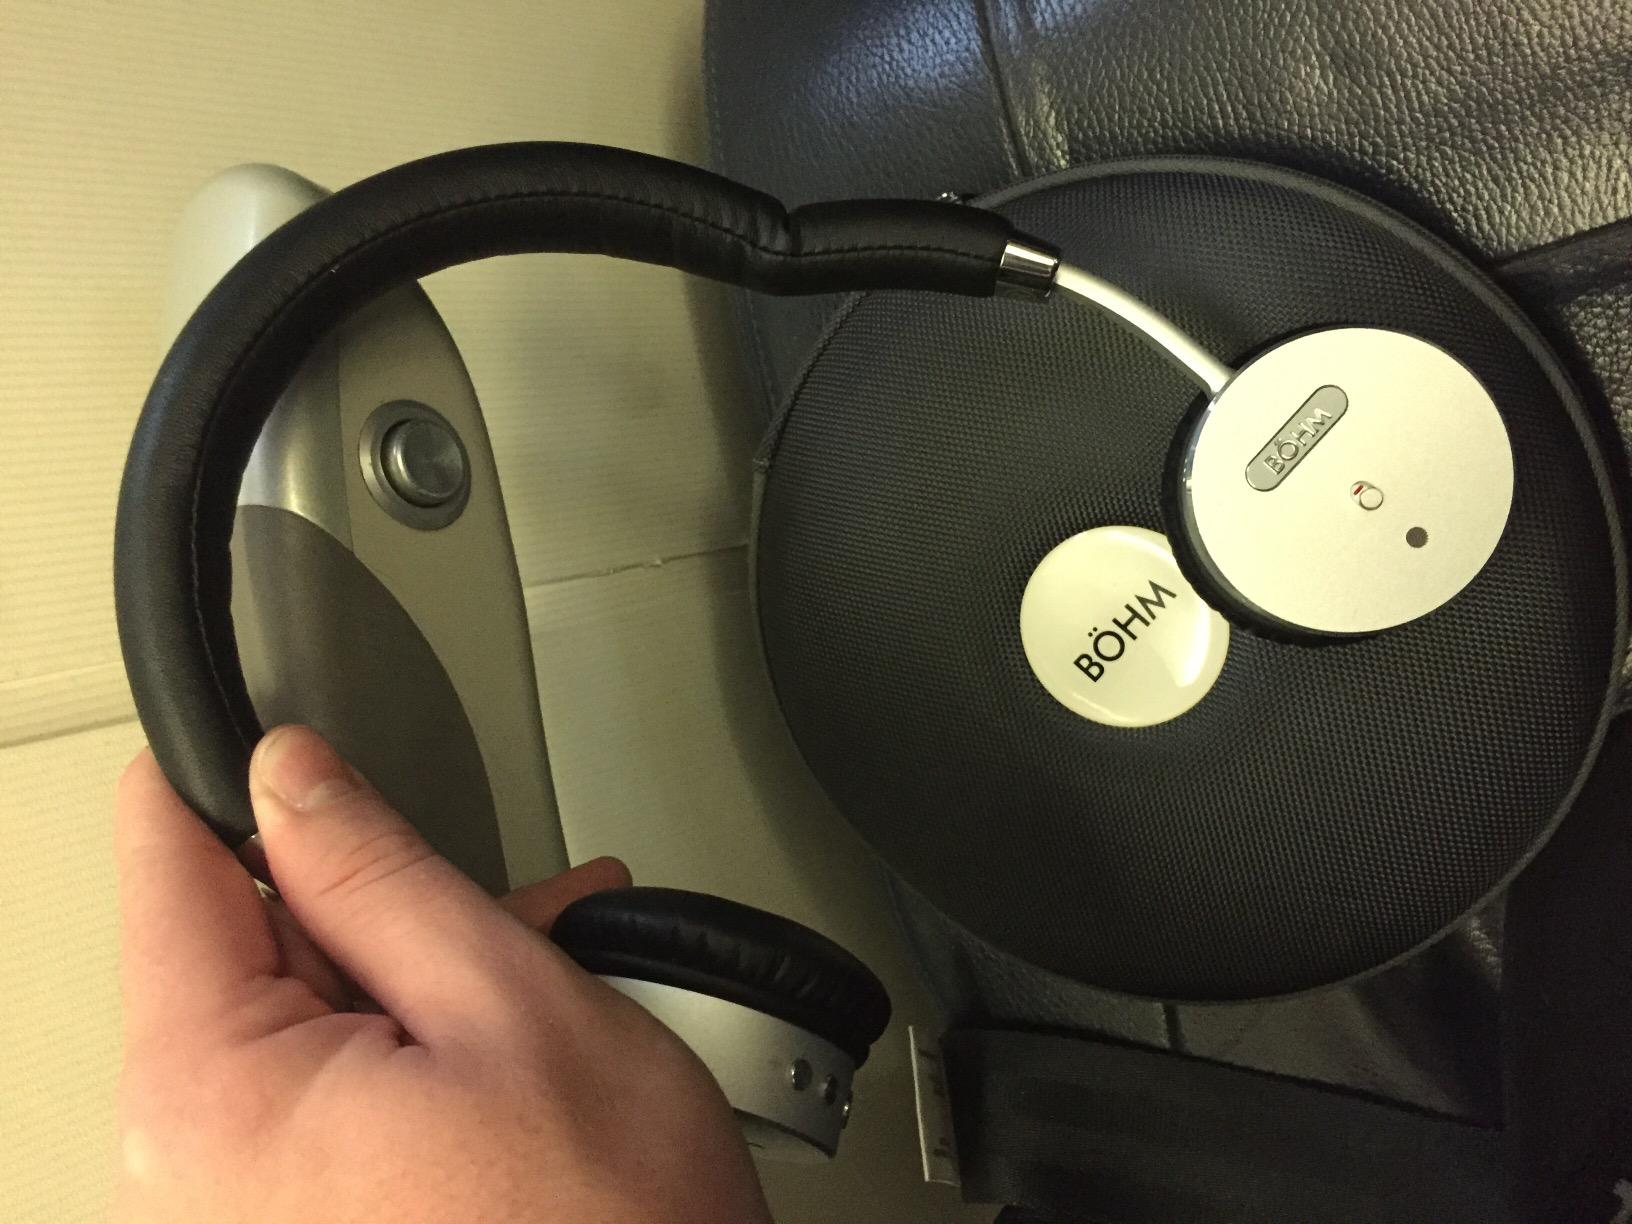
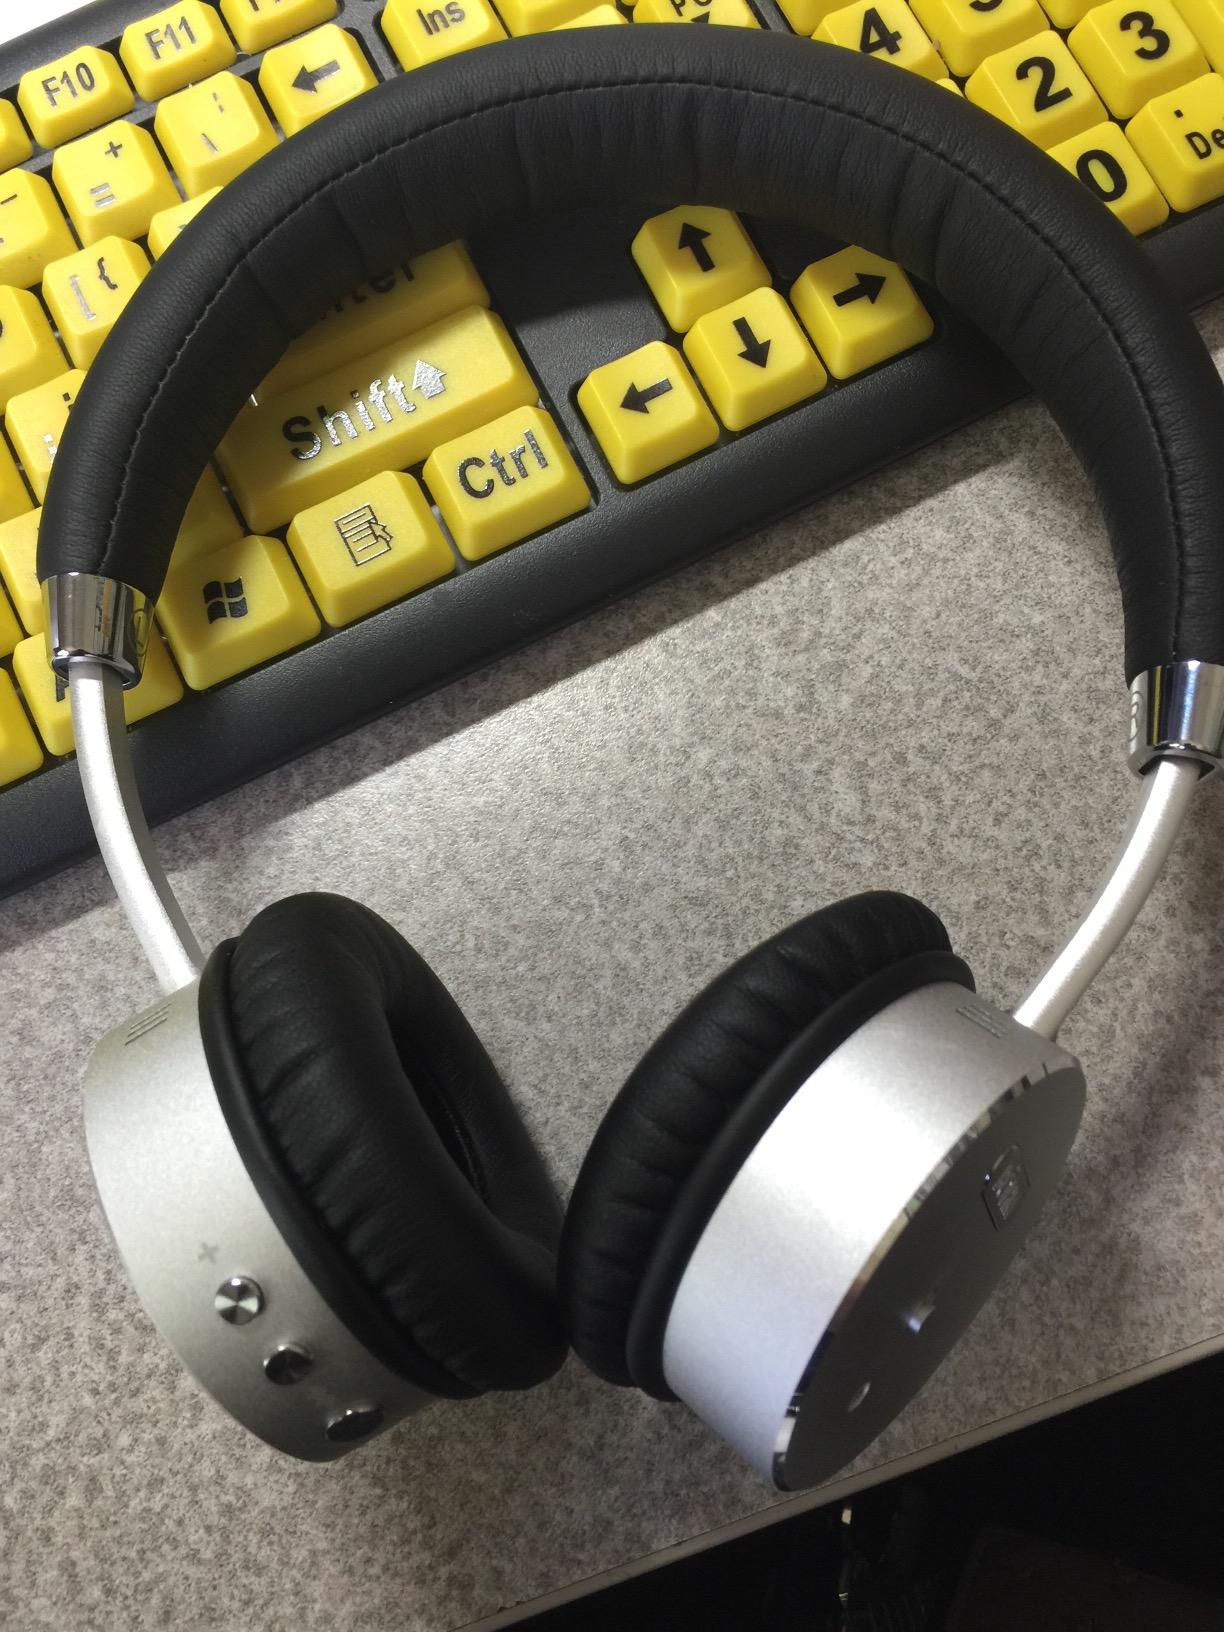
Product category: headphones
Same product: yes